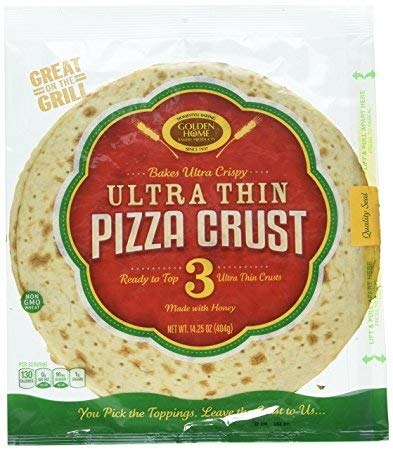
Item Name: Golden Home 266897 12 in. 14.25 oz Crust Pizza Ultra Thin - Pack of 10
Bullet Point 1: Crust pizza ultra thin
Bullet Point 2: Pack of 10Specifications
Bullet Point 3: Capacity&#58; 14&#46;25 oz
Bullet Point 4: Size&#58; 12
Bullet Point 5: Weight&#58; 10&#46;4 lbs
Product Description: Browse our wide selection of small and big home; kitchen and bakery appliances designed keeping quality and reliability in mind These Bakery products are easy to use and make your everyday life much convenient and comfortableFeatures. Crust pizza ultra thin. Pack of 10Specifications. Capacity 1425 oz. Size 12. Weight 104 lbs
Value: 310.4
Unit: Ounce

Price: 69.49